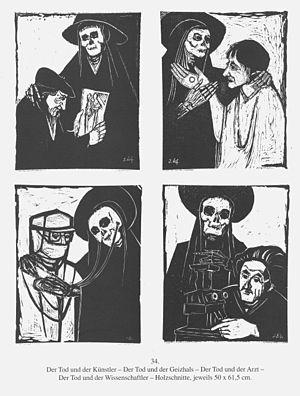
Josef Scheuplein est un peintre allemand.